Huntington Bank Field

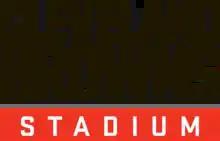
Logo used from 2023 to 2024

The stadium was designed by Populous, which was known at the time as the Sport Venue Event Division of Hellmuth, Obata & Kassabaum (HOK). Indianapolis-based Huber, Hunt & Nichols was the construction manager. The stadium is a concrete and glass structure, using precast concrete and cast in-place for the upper concourse. Natural stone accents were used at the base of the stadium. The construction of the concrete superstructure took more than 6,000 truckloads of concrete, or the equivalent of , with a weight of approximately .